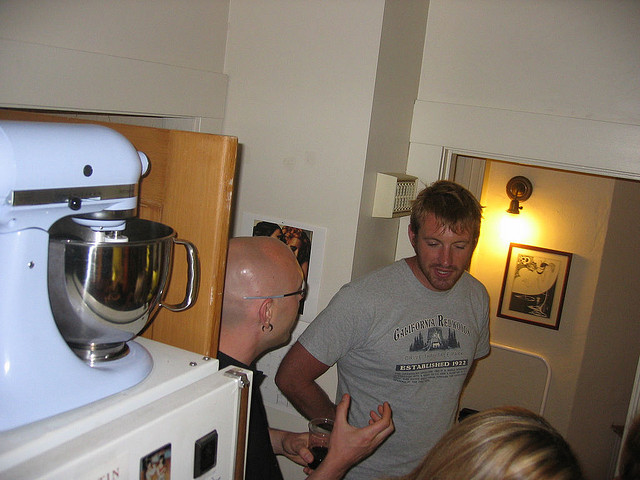
user: Given an image and a question. Answer the question in a short answer. Question: What is the silver item made of? Short Answer:
assistant: stainless steel